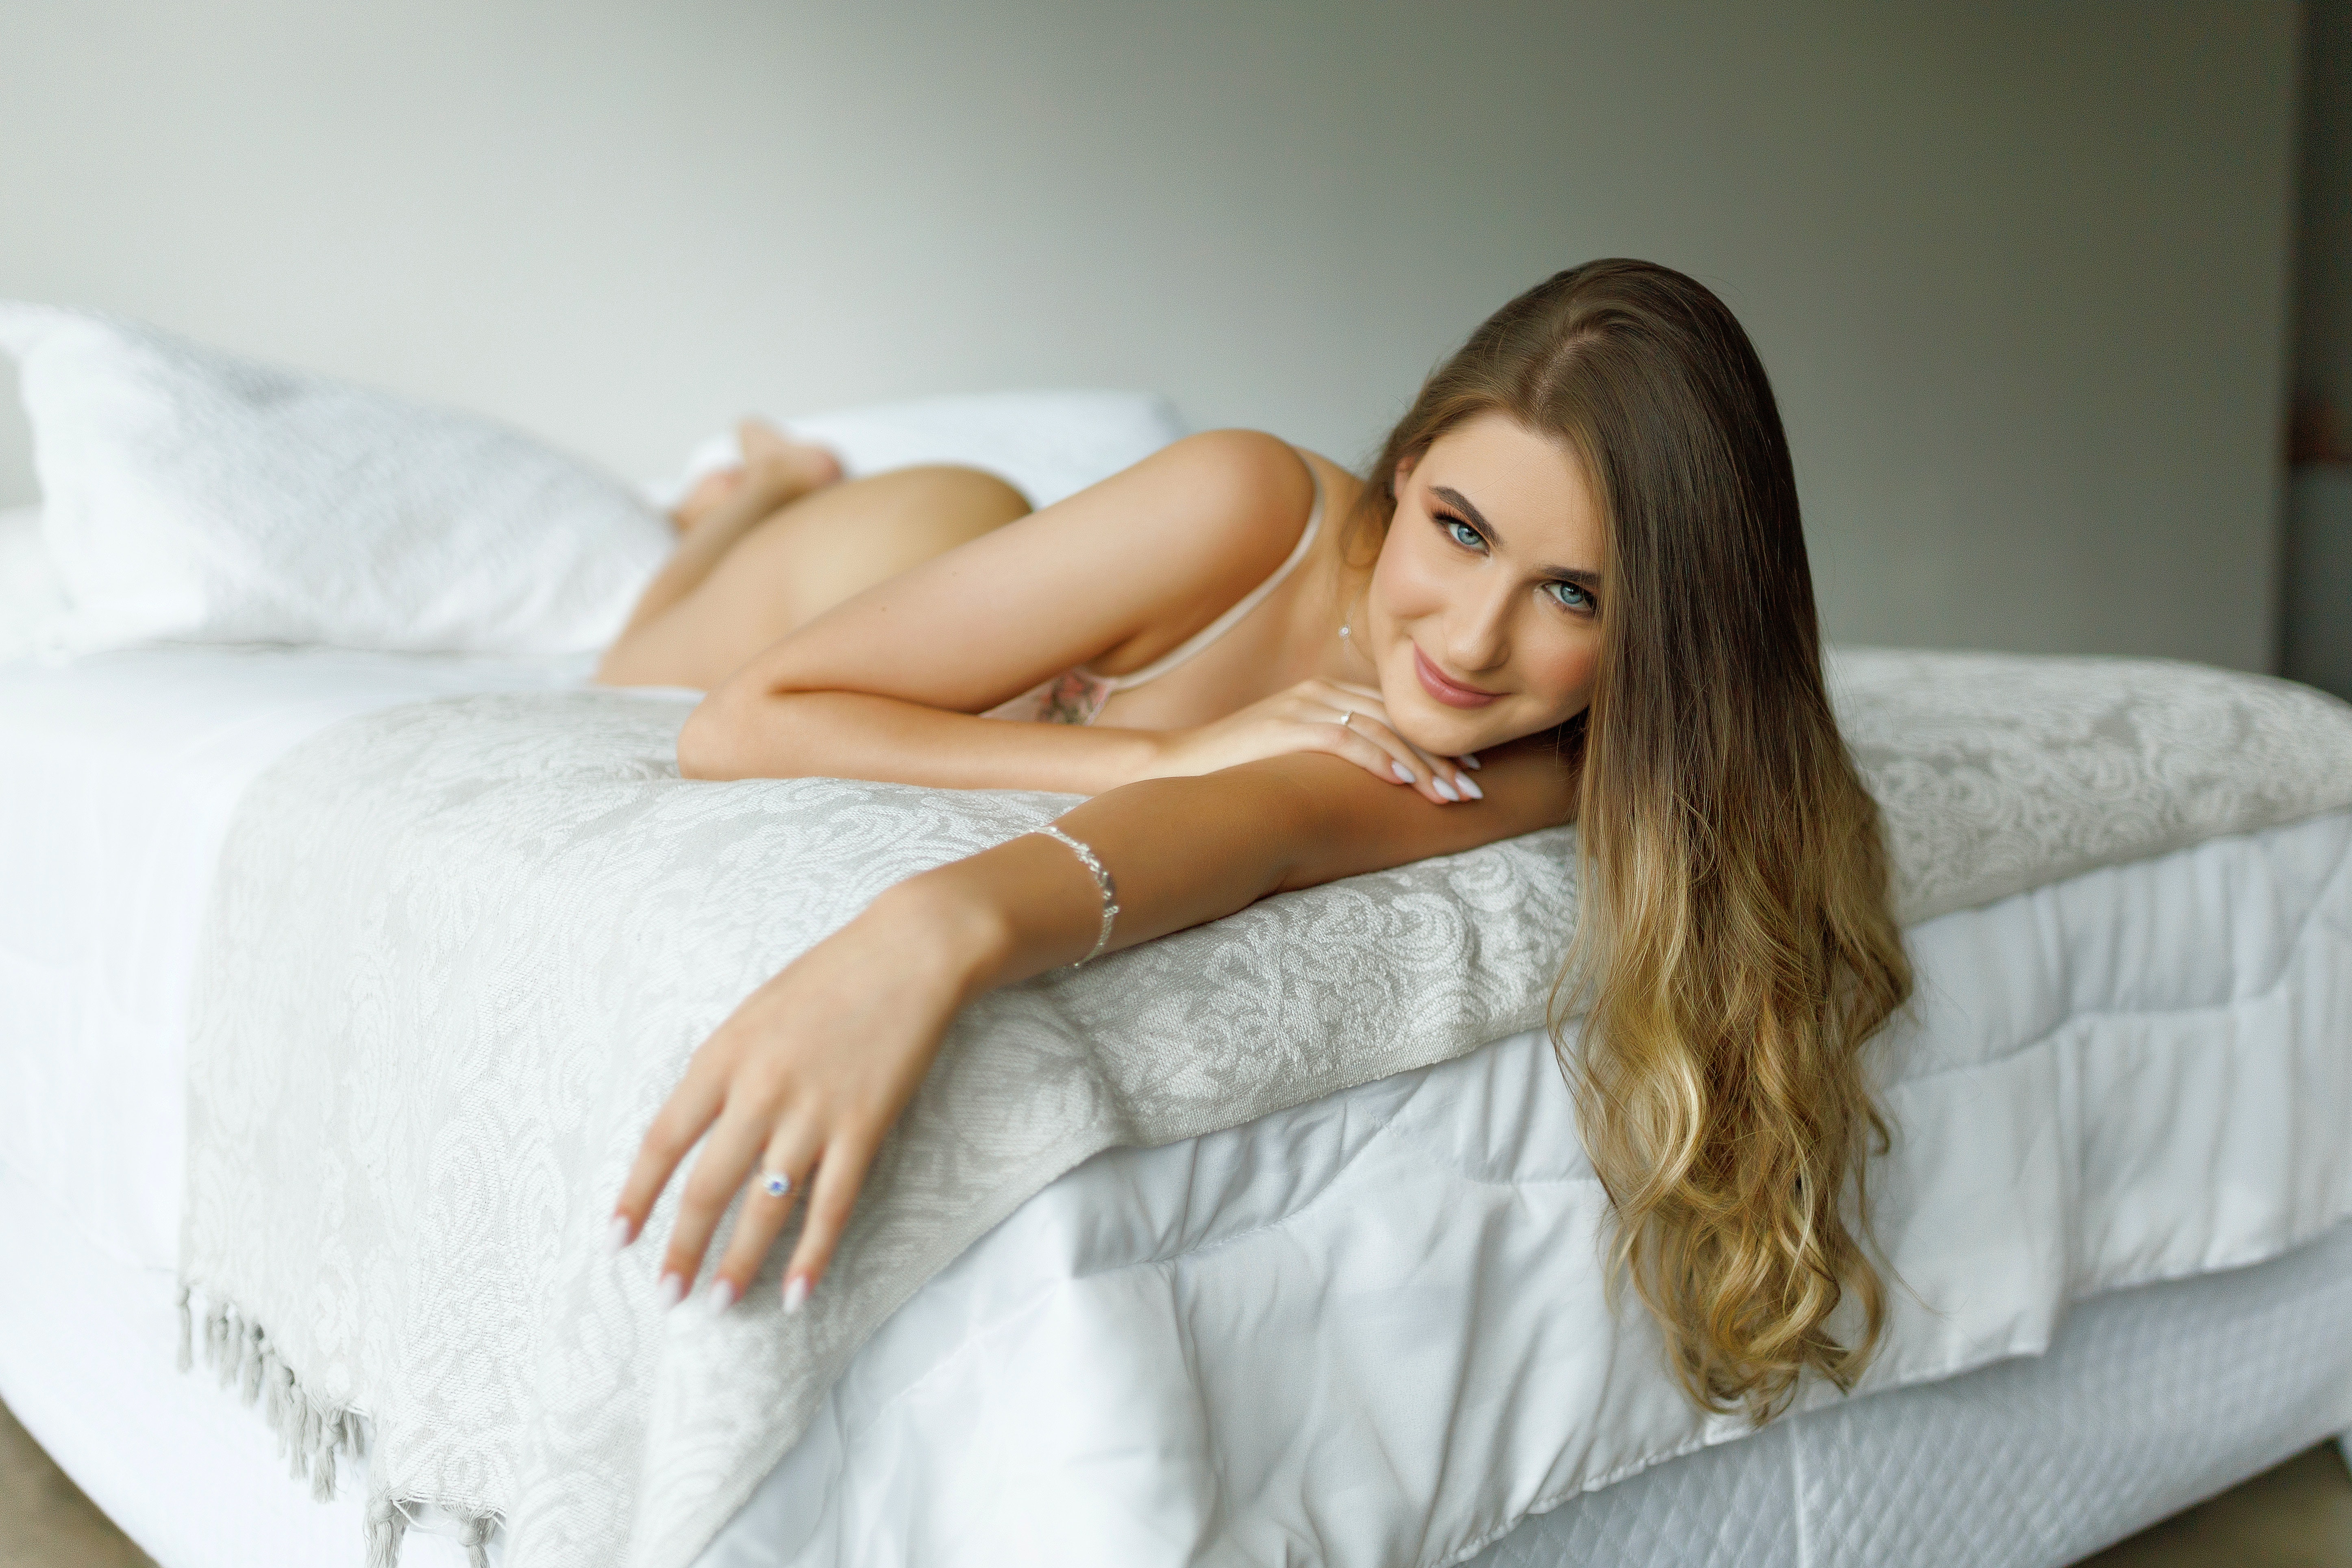
woman, joint, head, hairstyle, shoulder, arm, leg, smile, comfort, human body, flash photography, thigh, finger, happy, black hair, bed, long hair, couch, human leg, linens, bedding, fashion model, blond, fashion design, brown hair, room, bed sheet, event, knee, sitting, lingerie, bedroom, art model, leisure, photo shoot, fur